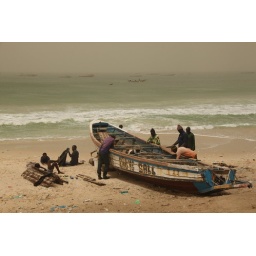
Fishing boat at the beach in Nouakchott, Mauritanias capital